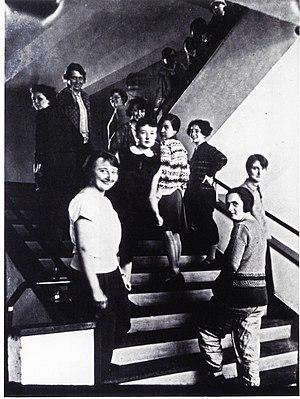
Lis Beyer-Volger, née Elisabeth Beyer le 27 août 1906 à Hambourg et décédée le 28 octobre 1973 à Süchteln, est une artiste textile, tisserande et graphiste allemande. Après une formation au Bauhaus, elle développe des échantillons de tissus et des vêtements et dirige un atelier de tissage à Würzburg.
Margaretha « Grete » Reichardt est une designer textile et graphiste allemande. Elle a dirigé son propre atelier de tissage indépendant à Erfurt.